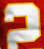
Number: 2